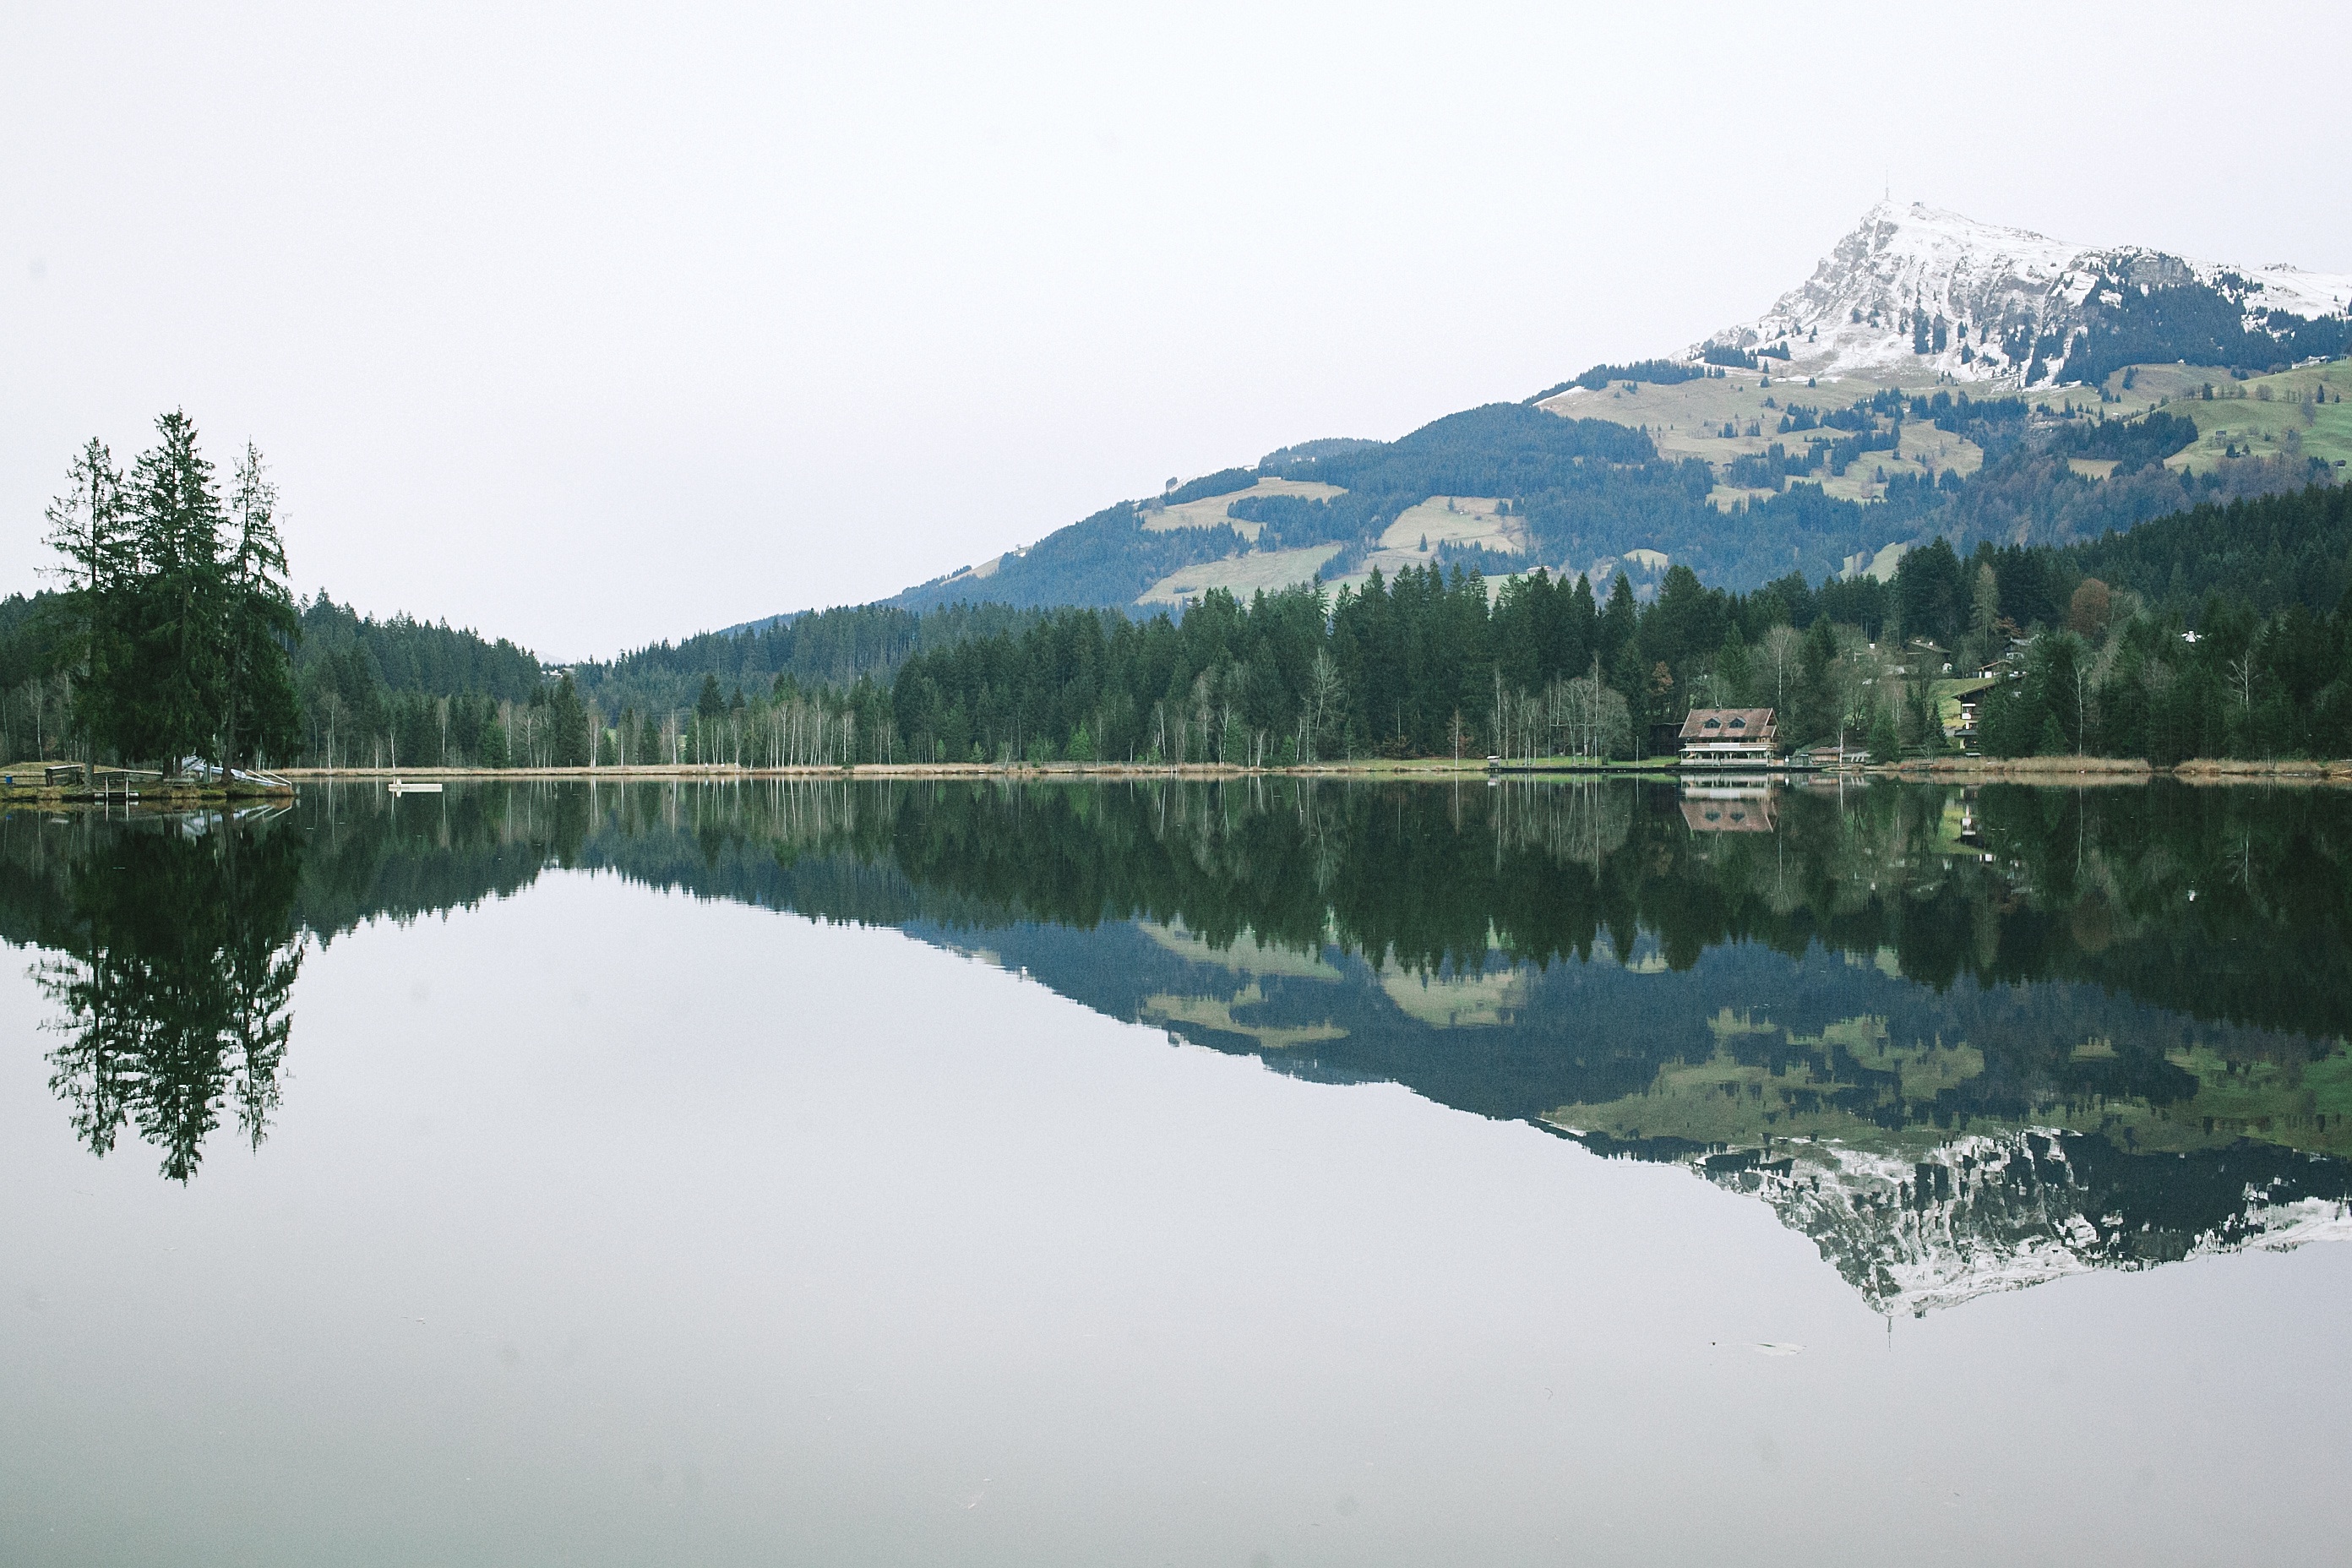
tree, water, forest, mountain, lake, river, mountain range, reflection, reservoir, body of water, loch, tarn, atmospheric phenomenon, mountainous landforms